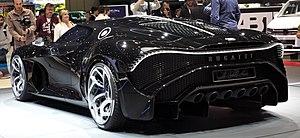
La Voiture Noire est une supercar GT de luxe du constructeur automobile français Bugatti. Présentée au salon international de l'automobile de Genève 2019 ce modèle unique est basé sur la Chiron, qui rend hommage à la Bugatti Type 57 SC Atlantic produite à quatre exemplaires dont une, la 57 Atlantic noire, a disparu entre Molsheim et Bordeaux et n'a jamais été retrouvée.